Marist Catholic College North Shore

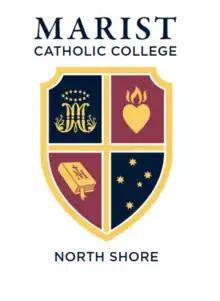
Crest with College name.

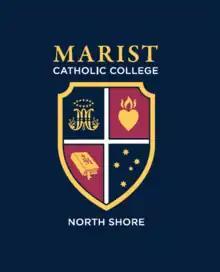
Marist Catholic College North Shore Logo (Dark Background)

Named in honour of St Thomas Aquinas; patron saint of universities and scholars.